December 1964 lunar eclipse

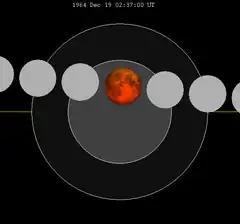
The Moon's hourly motion shown right to left

A total lunar eclipse occurred at the Moon’s ascending node of orbit on Saturday, December 19, 1964, with an umbral magnitude of 1.1748. A lunar eclipse occurs when the Moon moves into the Earth's shadow, causing the Moon to be darkened. A total lunar eclipse occurs when the Moon's near side entirely passes into the Earth's umbral shadow. Unlike a solar eclipse, which can only be viewed from a relatively small area of the world, a lunar eclipse may be viewed from anywhere on the night side of Earth. A total lunar eclipse can last up to nearly two hours, while a total solar eclipse lasts only a few minutes at any given place, because the Moon's shadow is smaller. Occurring only about 8.5 hours before perigee (on December 19, 1964, at 11:05 UTC), the Moon's apparent diameter was larger.